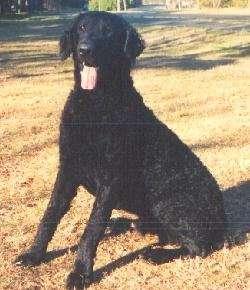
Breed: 202-n000028-curly_coated_retriever